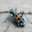
Label: beetle